1975 Pan American Games

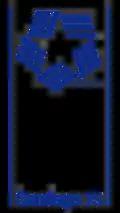
Logo of Santiago as host city.

Two cities submitted bids to host the 1975 Pan American Games that were recognized by the Pan American Sports Organization. On August 29, 1969, Santiago was selected unanimously over San Juan to host the VII Pan American Games by PASO at its 10th general assembly, held in Cali, Colombia.